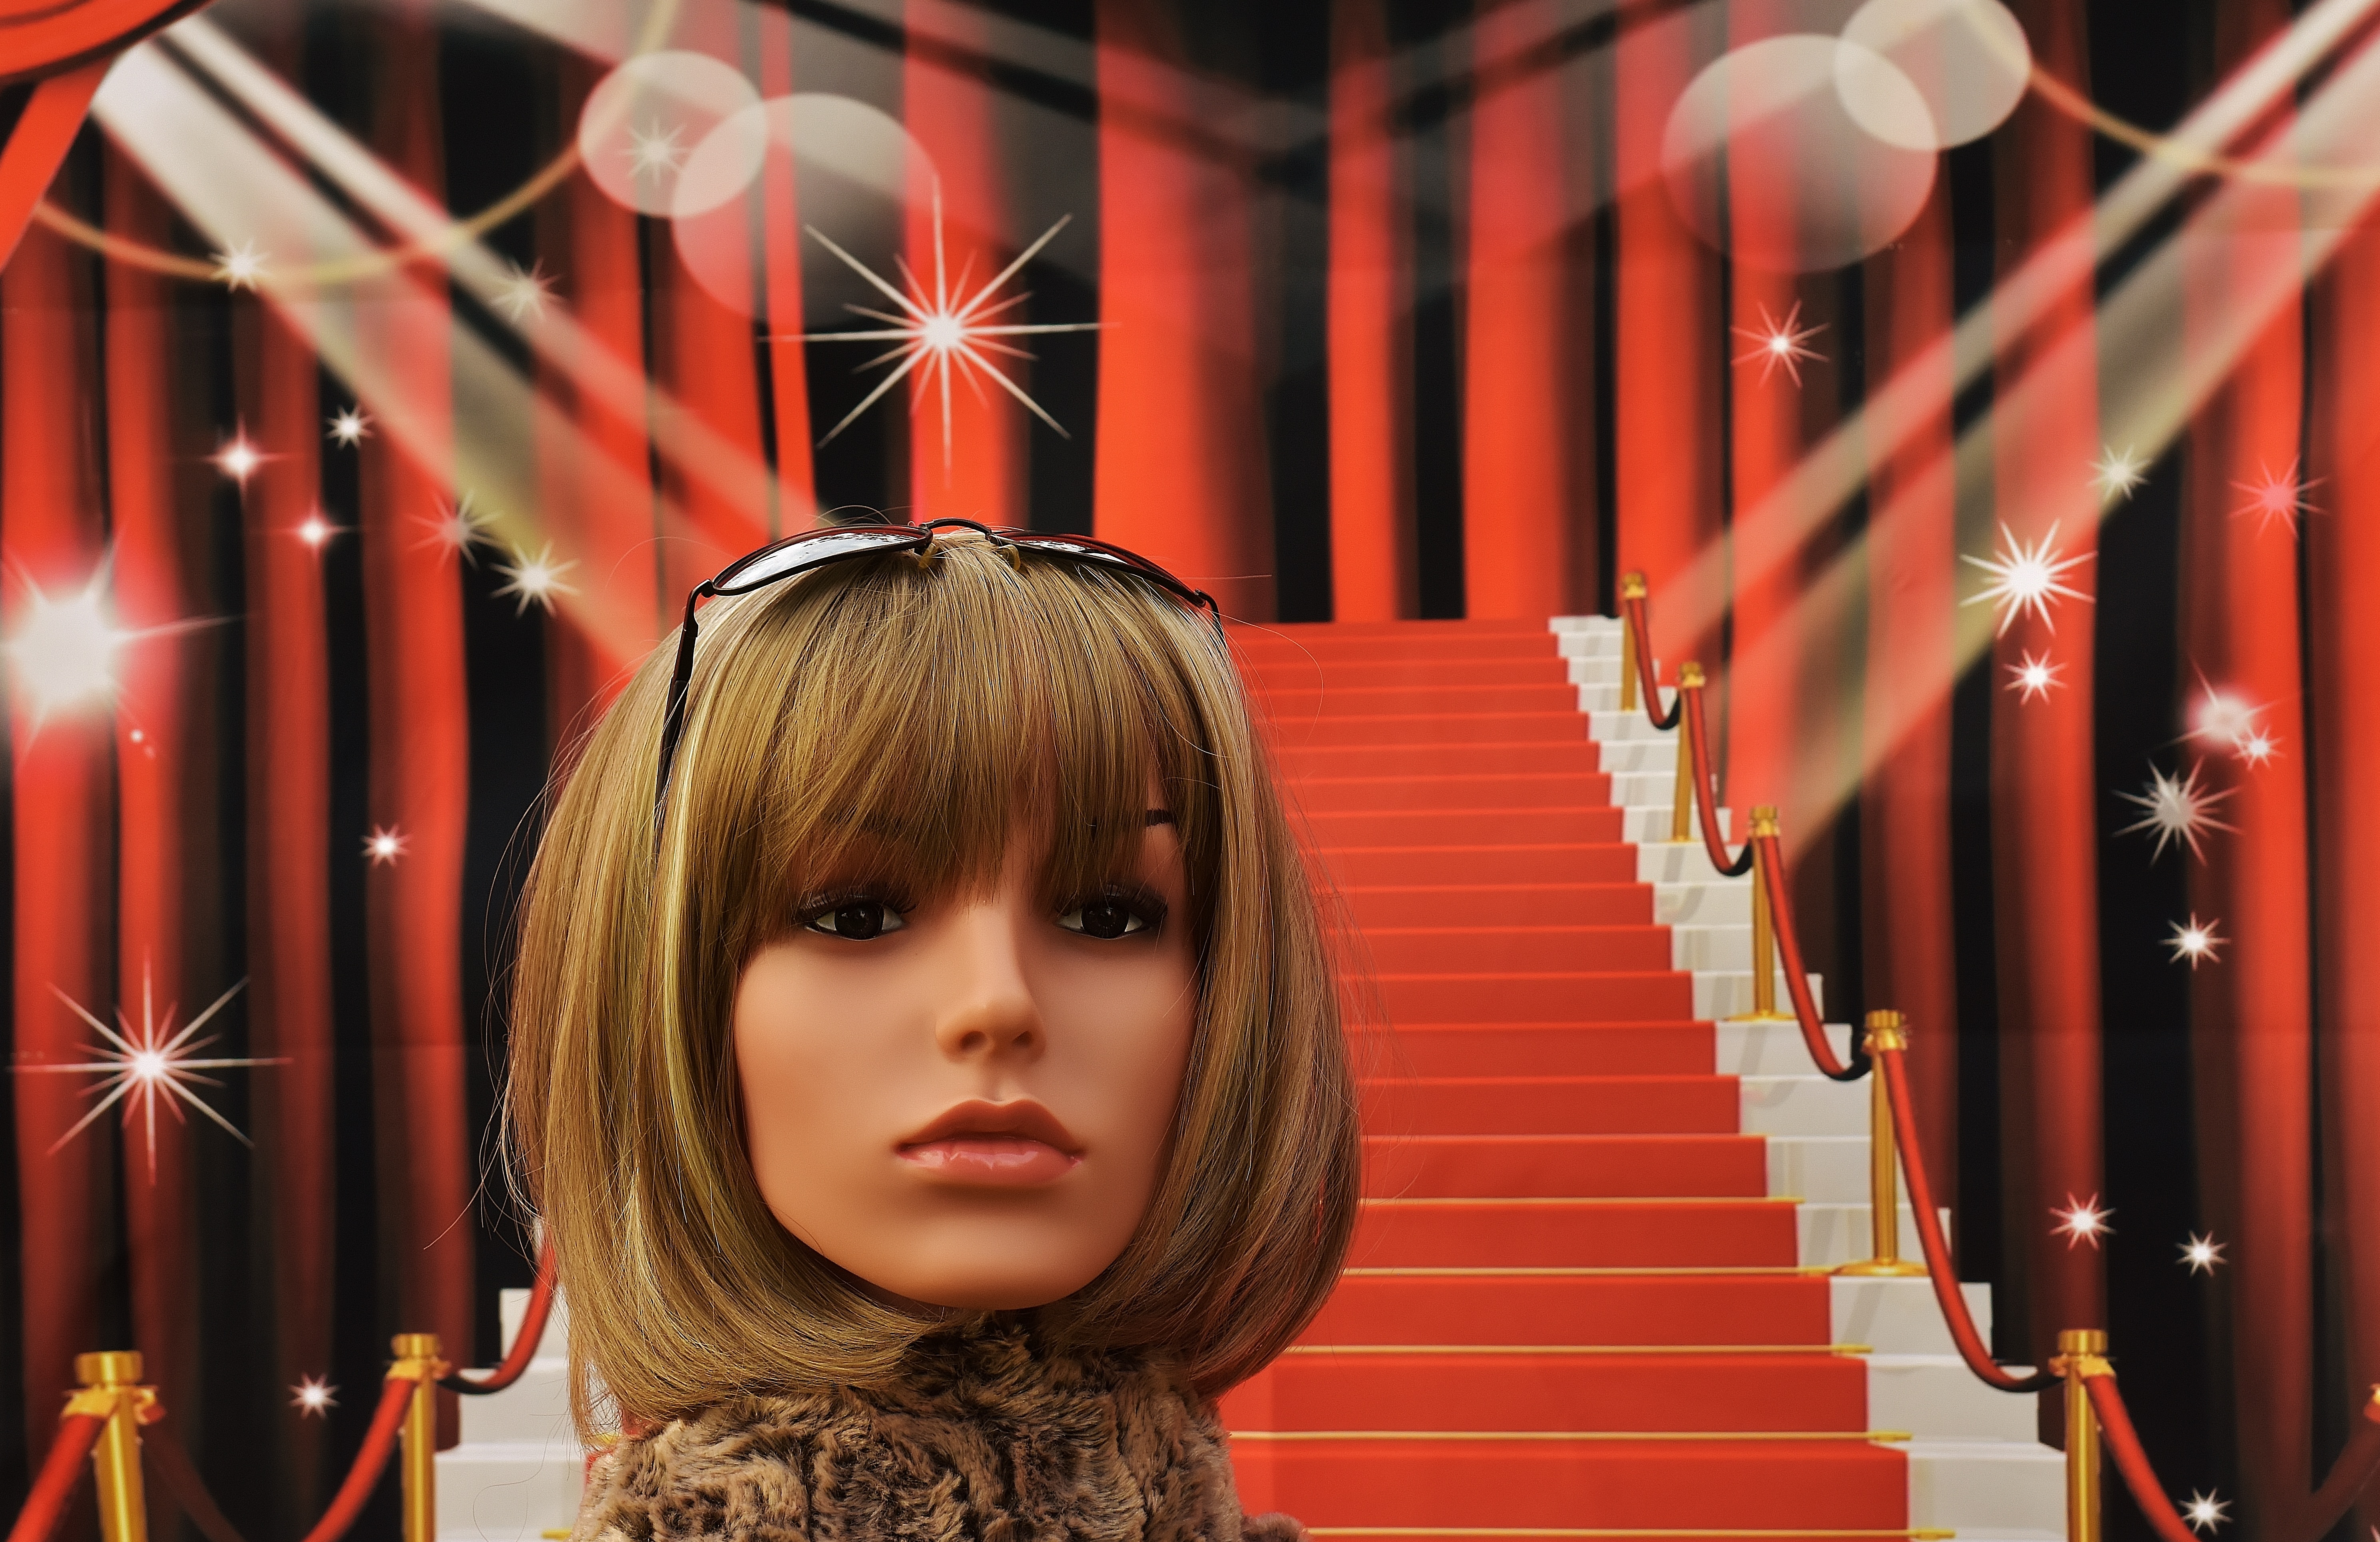
girl, woman, photography, star, flower, female, portrait, model, young, red, color, romantic, fashion, hairstyle, mannequin, face, doll, eyes, shooting, figure, stairs, sunglasses, head, beauty, pretty, dreamy, display dummy, femininity, female model, melted, attractive, wig head, dekokopf, young woman, celebrity, glamour, chic, red carpet